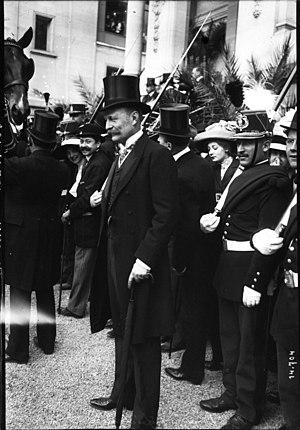
Le comte (marquis) de Ganay, propriétaire de As d'atout, vainqueur du Grand prix de Paris - Hippodrome de Longchamp (1911)
Le marquis Charles Anne Jean de Ganay, est un officier, mécène, personnalité du monde hippique et homme politique français.